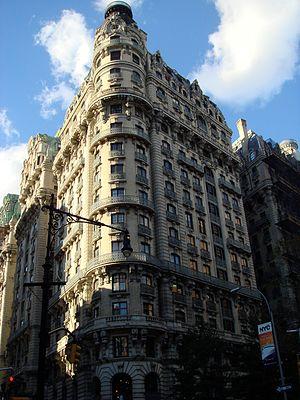
L'Ansonia est un ancien hôtel situé dans l'Upper West Side de Manhattan, à New York. Ses suites et ses chambres furent transformées en 1992 en appartements. Planté sur Broadway entre la 73ᵉ et la 74ᵉ rue, il a été la résidence préférée de nombreux musiciens, séduits par son confort et l'épaisseur de ses murs : Caruso, Toscanini, Stravinsky, etc.